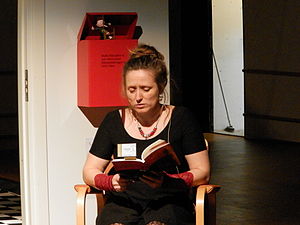
Rakel Helmsdal
Rakel Helmsdal læser højt fra sin ungdomsroman fra 2014 "Hon, sum róði eftir ælaboganum".
Rakel Ingun Helmsdal Nielsen bedst kendt som Rakel Helmsdal er en færøsk forfatter. Hun er datter til den færøske digter Guðrið Helmsdal og Ole Jacob Nielsen, som er lærer og kunstner. Rakels mor flyttede med sine forældre til Danmark, da hun var 12 år gammel og blev boende der indtil efteråret 1967, da de flyttede til Færøerne. Rakel var da et år gammel. Rakel voksede op forskellige steder på Færøerne, i Tórshavn, Saltnes